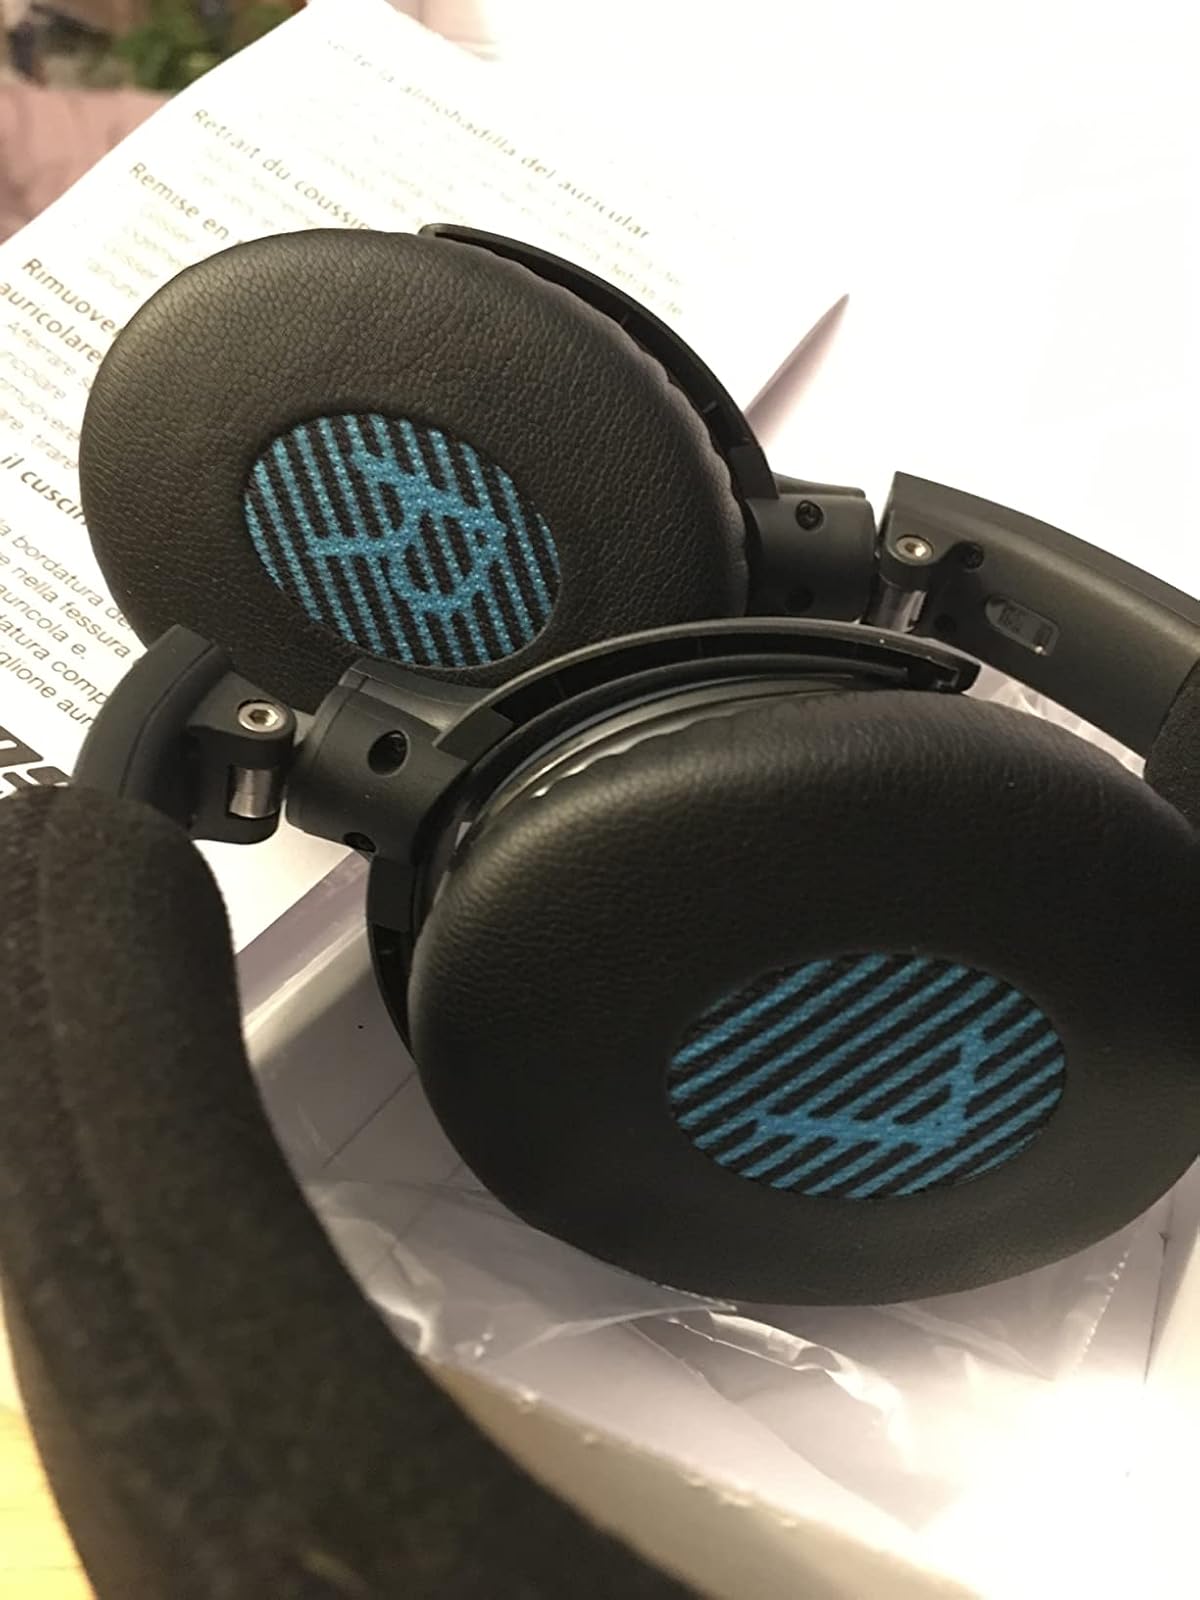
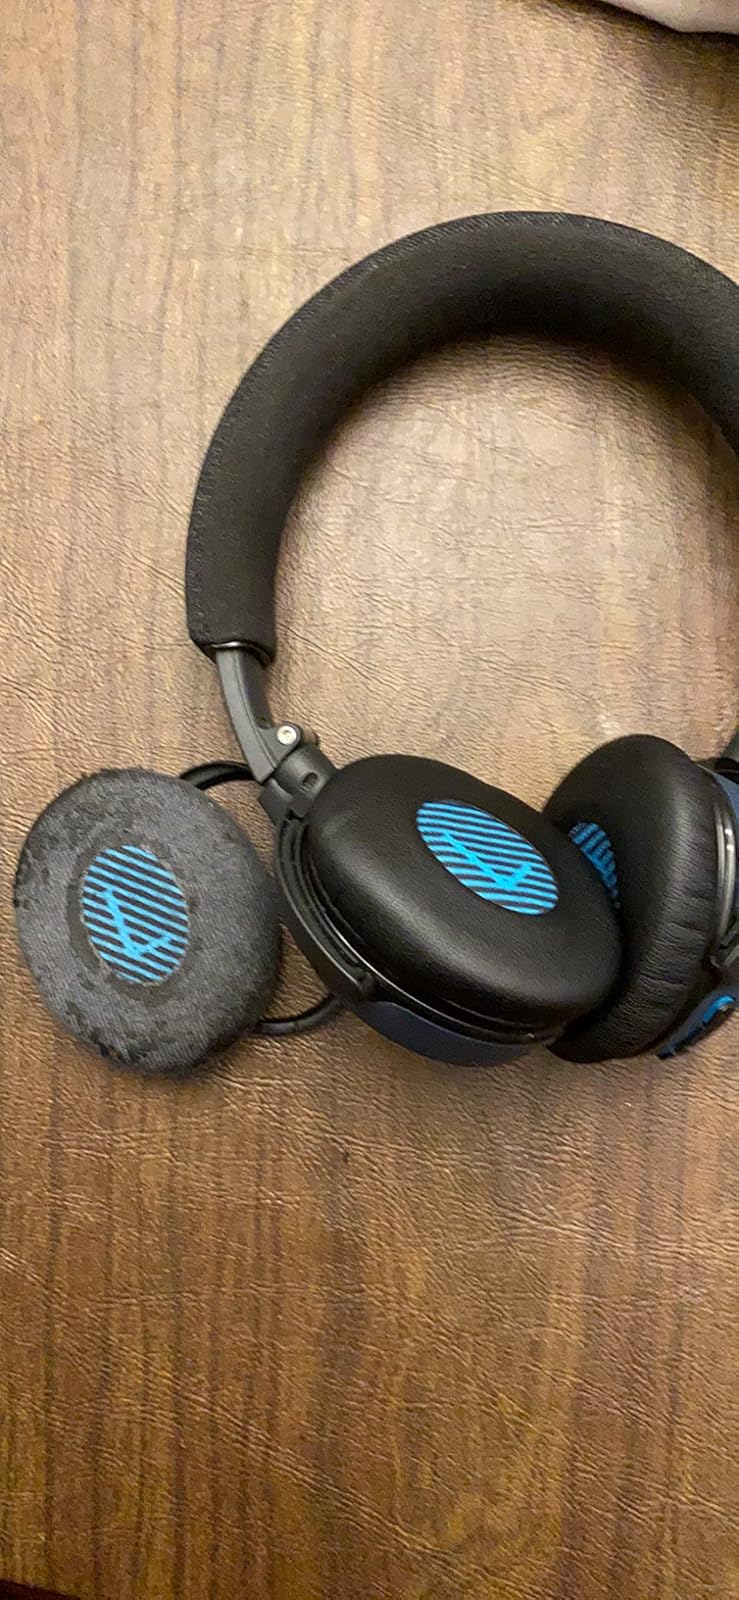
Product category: headphones
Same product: yes